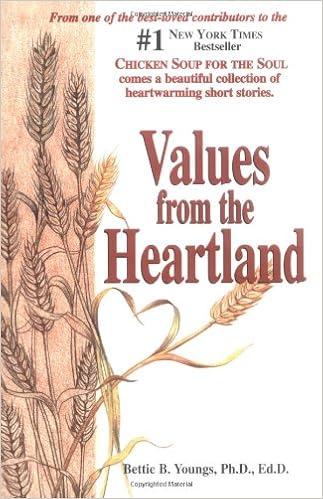
Values from the Heartland: Stories of an American Farmgirl
Category: Books
About the Author Bettie B. Youngs, Ph.D., Ed.D., is a former Teacher-of-the-Year, university professor and a Pulitzer-Prize nominated author of thirty-one books translated into twenty-three languages. She has frequently appeared on CNN, NBC Nightly News and Oprah. The Washington Post, USA Today, Family Circle and U.S. News & World Report have all recognized her work.
Features: In the Midwestern United States, blankets of wheat, alfalfa and corn stretch as far as the eye can see. Farmers till the rich soil and harvest its abundance to feed a nation. This is a region where family values and respect for God and country are instilled in citizens from childhood. It was here, growing up in America's heartland, that Bettie Youngs learned the many values of family life: love, respect, honor, loyalty and self discipline, among others. Told here in loving detail are nostalgic stories recollected from Youngs' life--a rich tapestry that allows us to share in the warmth and balance of a principle--centered life. | Youngs' life in a large family was not without difficulties, yet through these value-laden stories she shows us how challenging times, when leavened with love and support, can provide strength of character, courage and leadership.